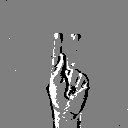
ASL letter: k